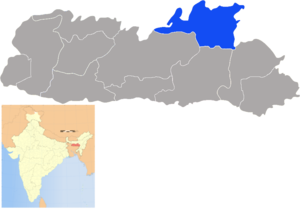
Le district de Ri-Bhoi est un district de l'état du Meghalaya, en Inde.